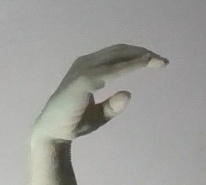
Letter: jeem